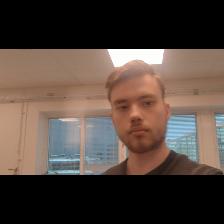
Label: Human